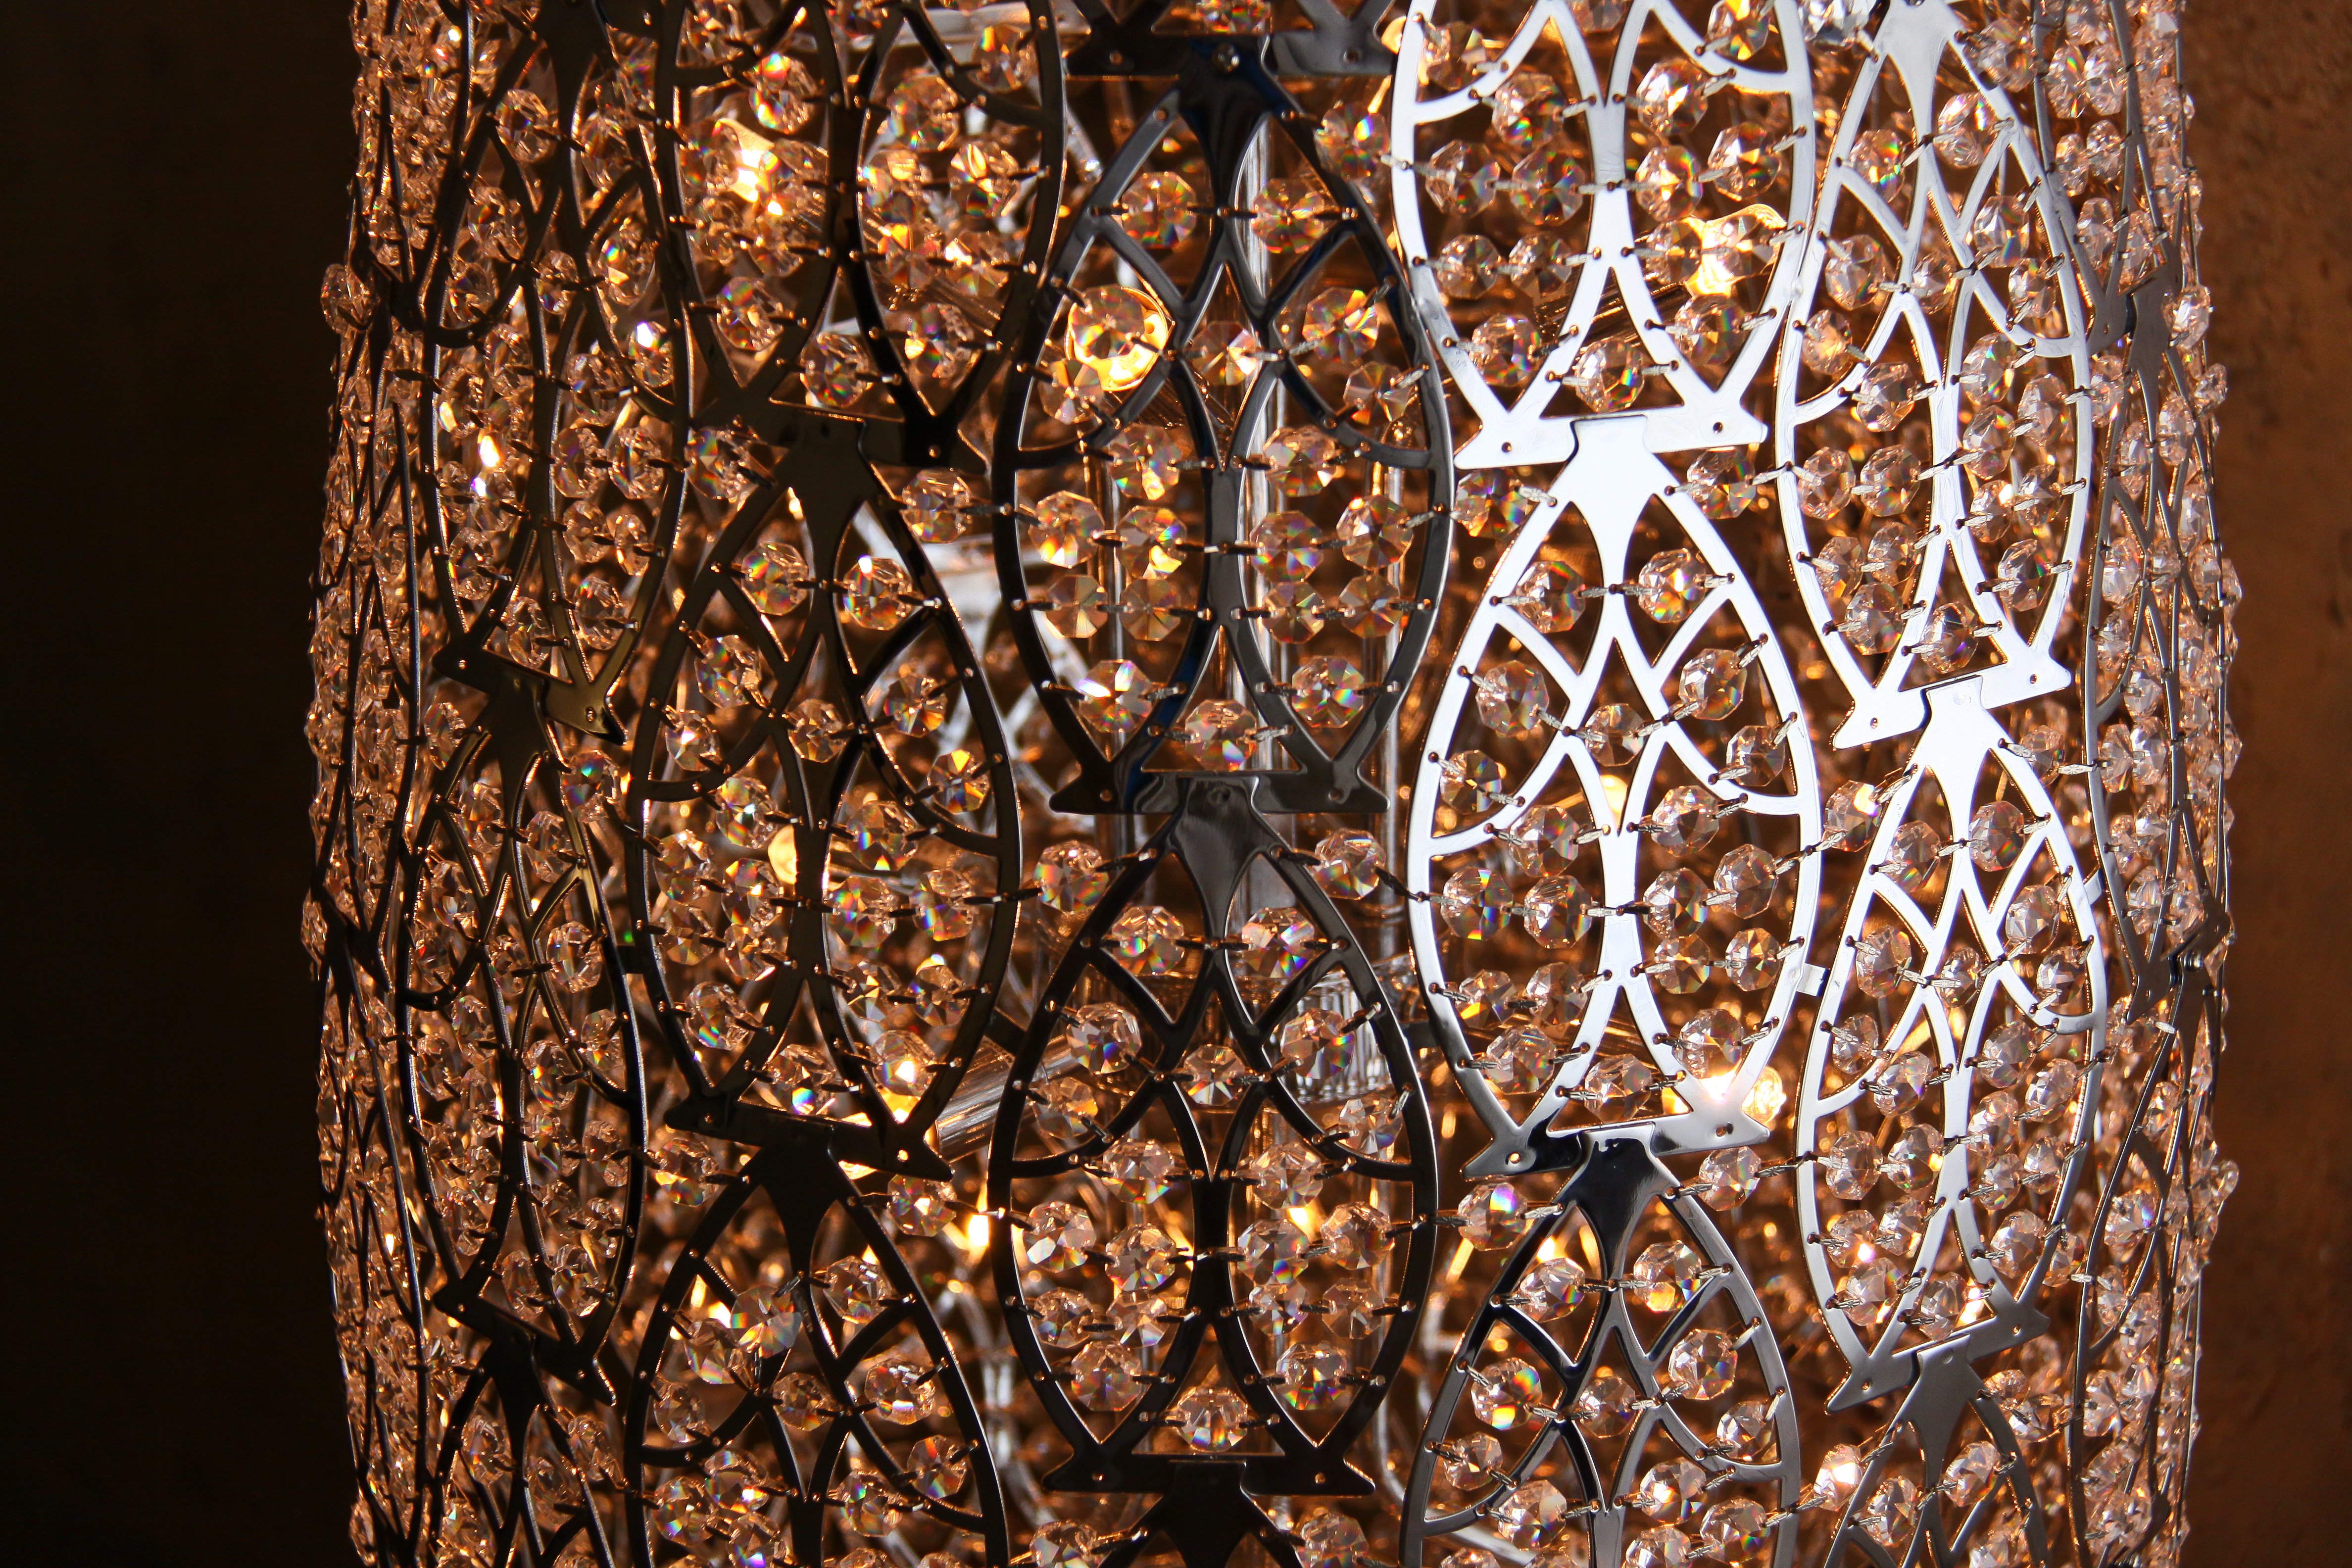
design, ornament, texture, lighting, light, brown, branch, light fixture, tree, twig, lighting accessory, plant, chandelier, pattern, interior design